Mickey Finn (guitarist)

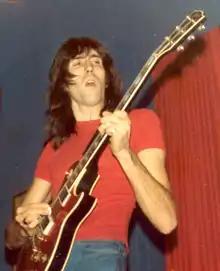
Mickey Waller with Heavy Metal Kids in 1974

Michael F. Waller (3 March 1947 – 1 February 2013), also known by the stage name Mickey Finn, was an English guitarist.